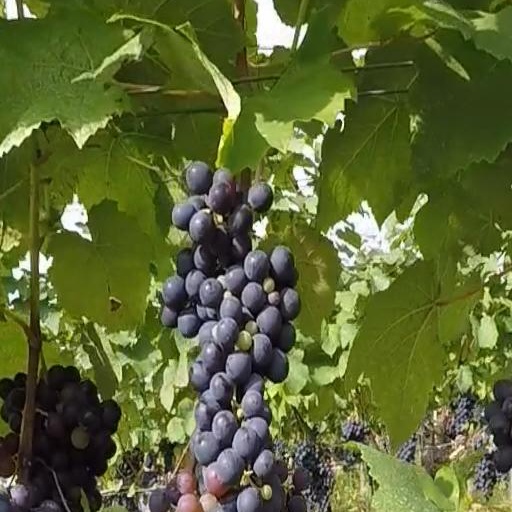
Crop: grape